Answer in natural language. Which object is closer to the camera taking this photo, black wooden spindleback chair or HousePlant? Choose between the following options: HousePlant or black wooden spindleback chair
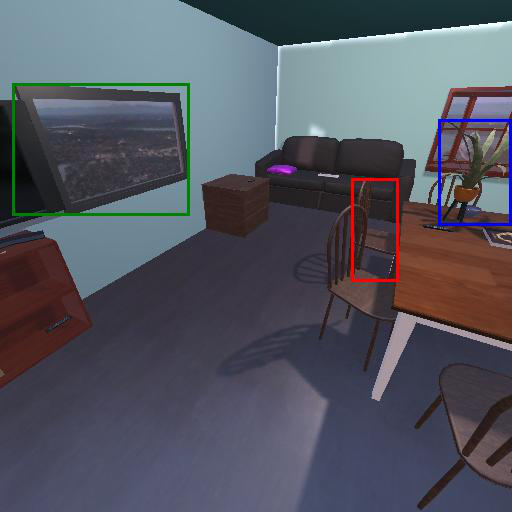
<answer>HousePlant</answer>